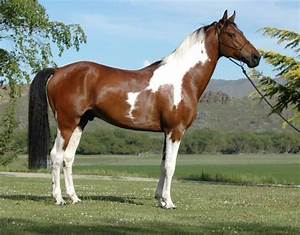
Label: cavallo